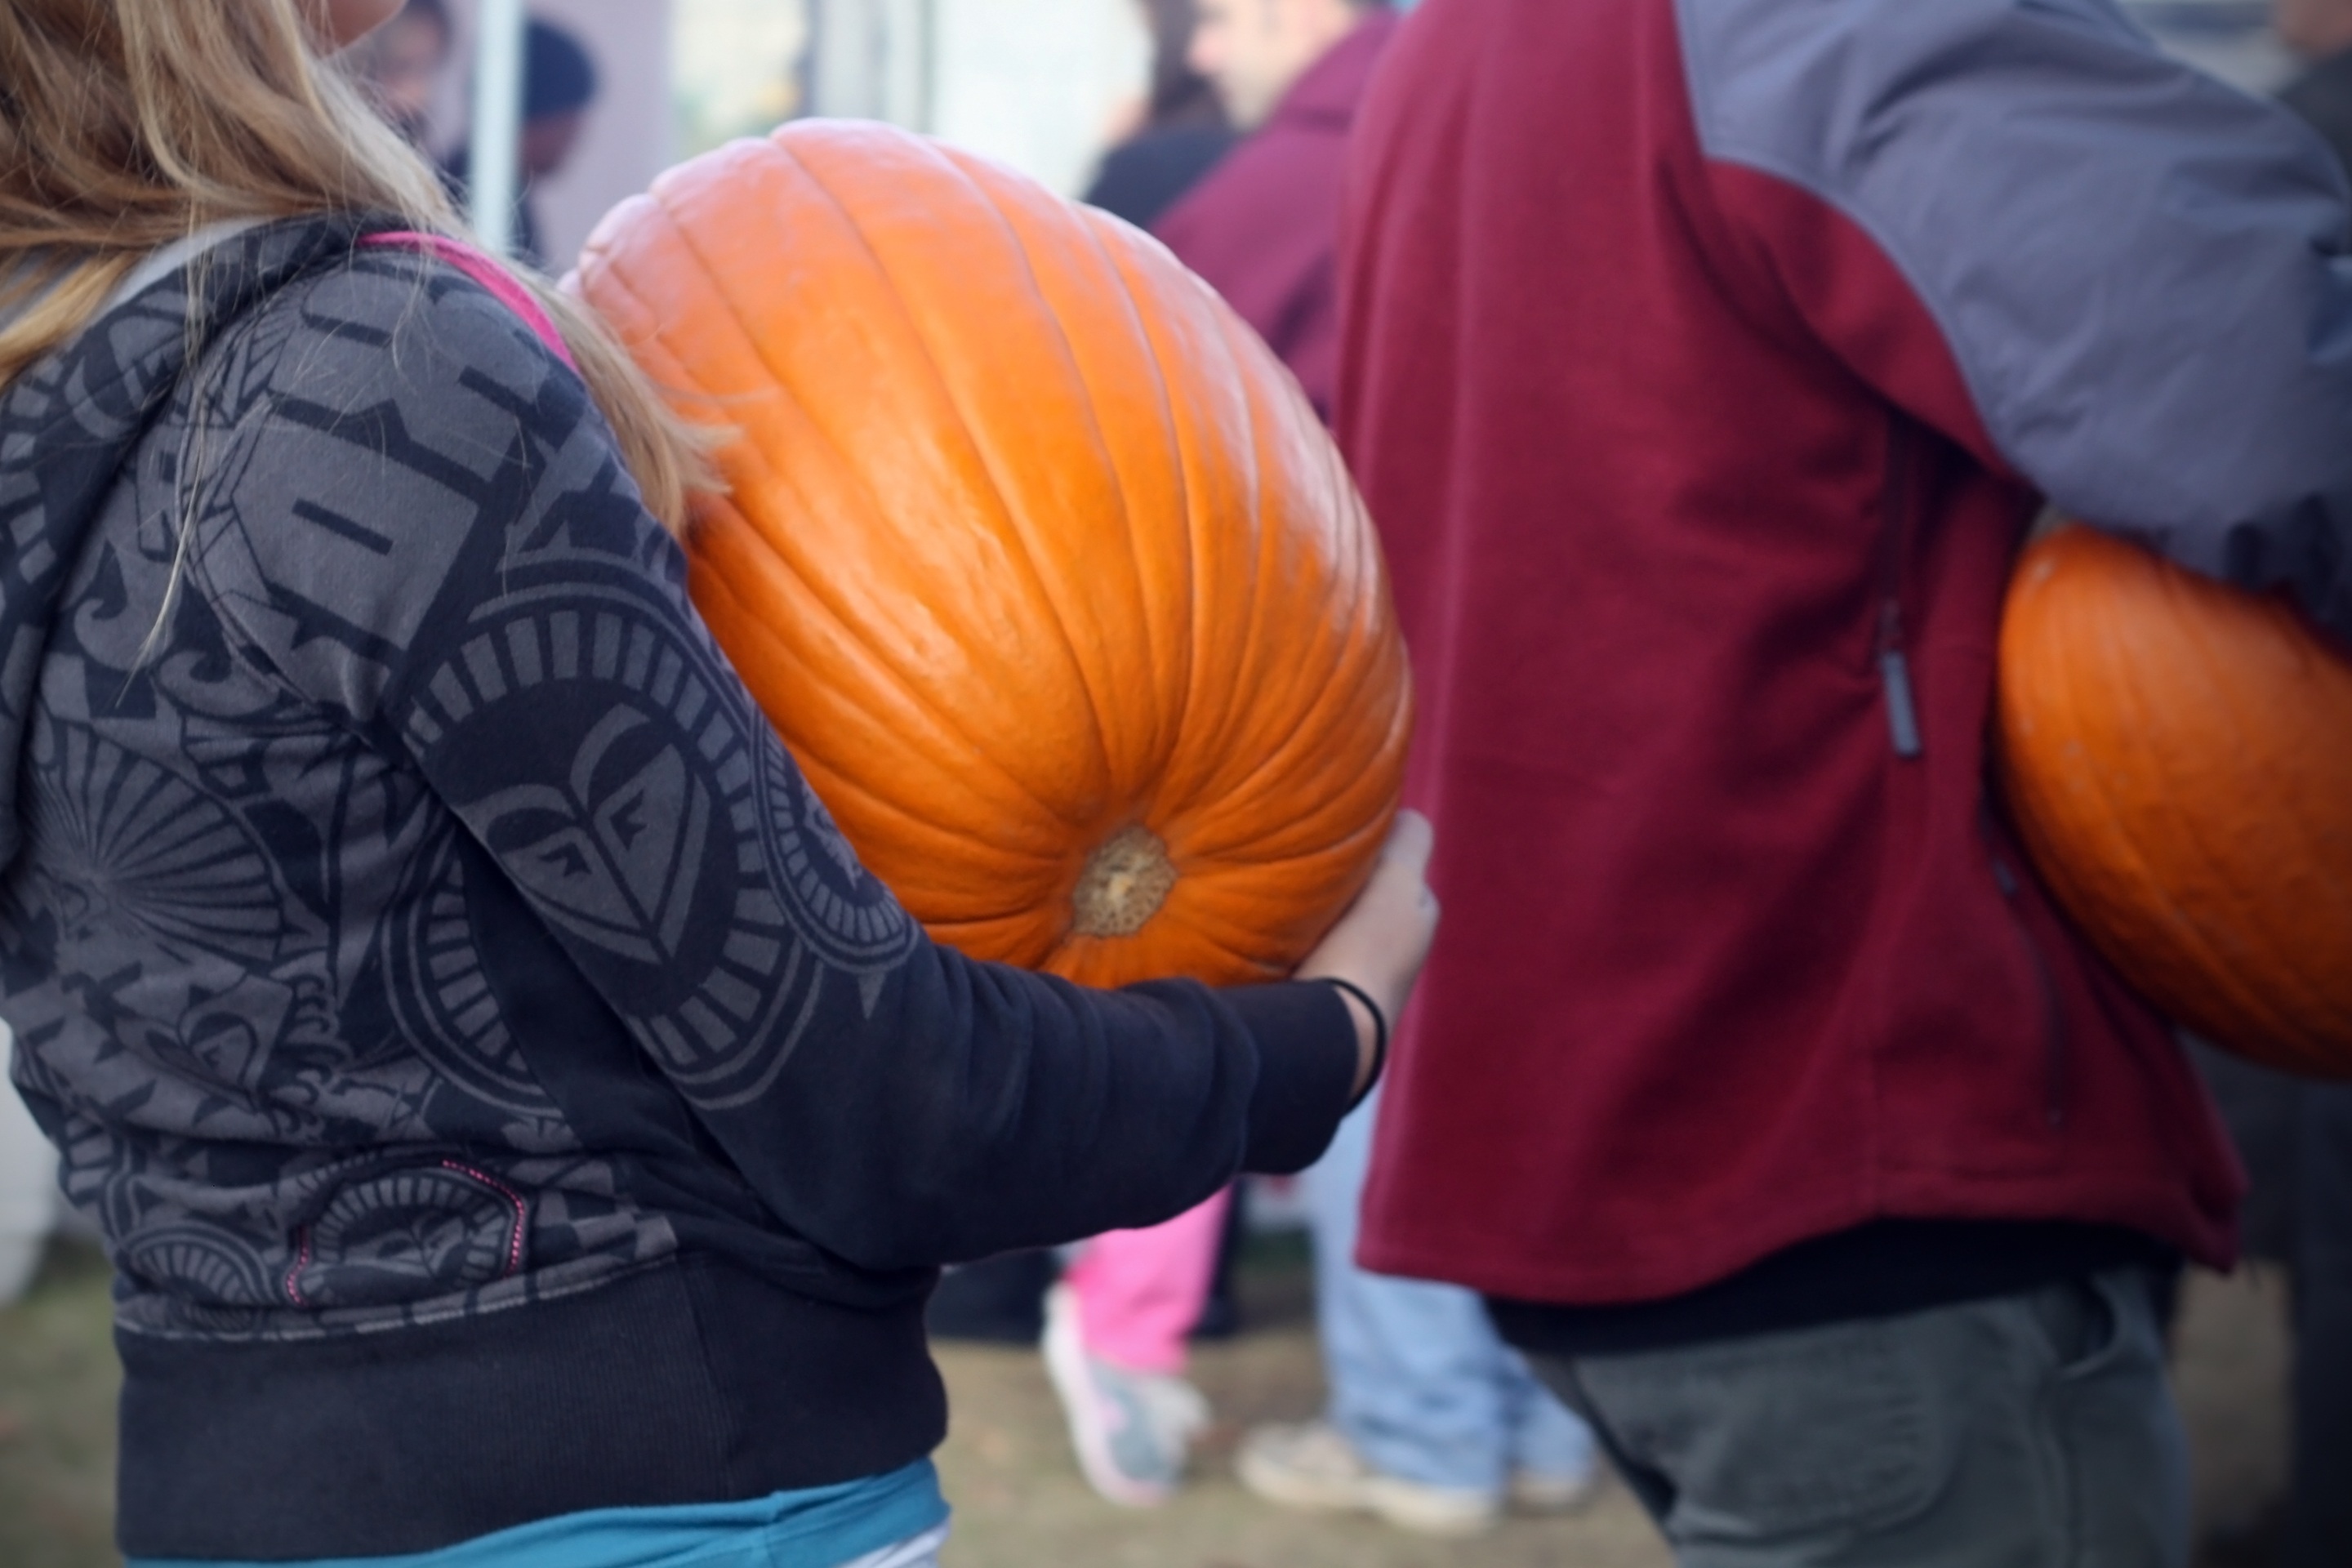
person, farm, fall, orange, harvest, youth, vegetable, color, autumn, halloween, child, agriculture, holding, season, gourd, fun, carrying, pumpkins, interaction, picking